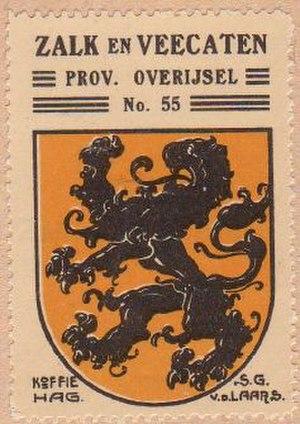
Zalk en Veecaten est une ancienne commune néerlandaise de la province d'Overijssel.